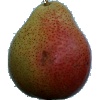
Label: Pear Forelle 1